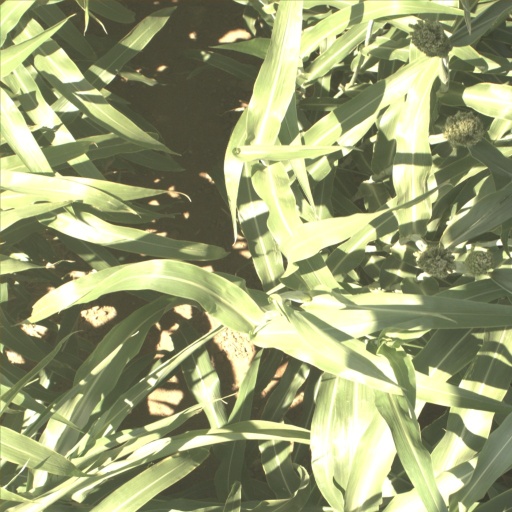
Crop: sorghum